Fenian raids

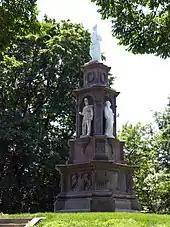
A monument at Queen's Park to commemorate Canadian militiamen who died during the Battle of Ridgeway

After the invasion of Canada West failed, the Fenians concentrated their efforts on Canada East. However, the U.S. government began to impede Fenian activities and arrested many Fenian leaders. The Fenians' plans began to fade. General Samuel Spear of the Fenians escaped arrest, and, on June 7, 1866 Spear and his 1000 men marched into Canada and occupied Pigeon Hill, Frelighsburg, St. Armand and Stanbridge. Until this point the Canadian government had done little to defend the border, but on June 8 Canadian forces marched to Pigeon Hill and the Fenian force there, low on arms, ammunition and supplies, promptly surrendered. This ended the raid on Canada East.